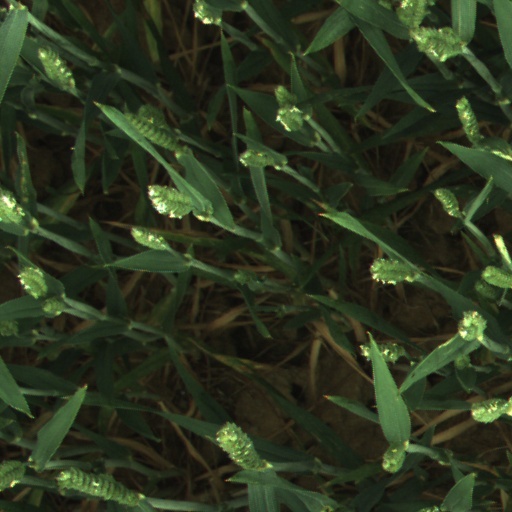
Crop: wheat